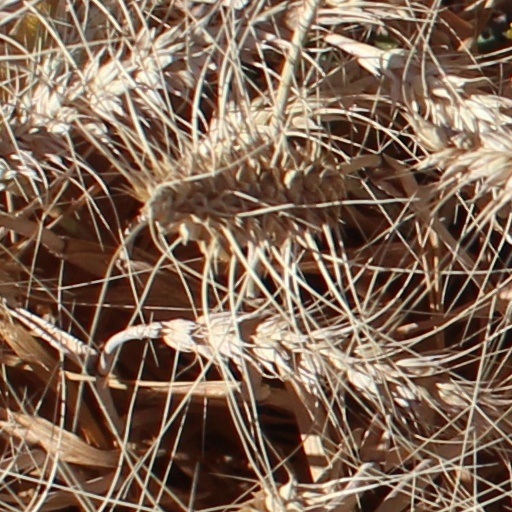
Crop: wheat